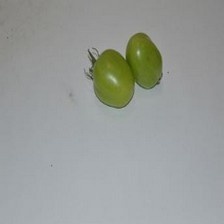
Label: tomato